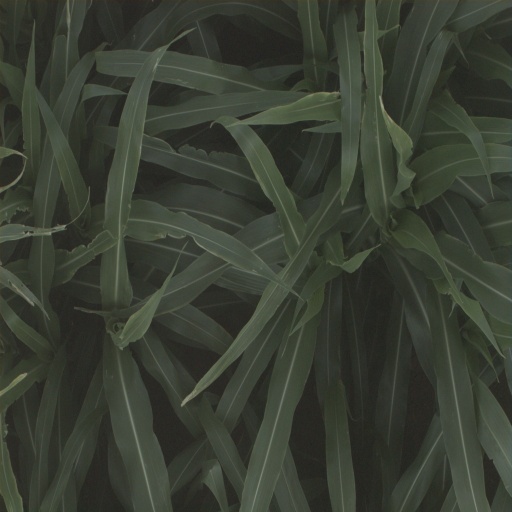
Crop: sorghum